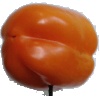
Label: orange_pepper